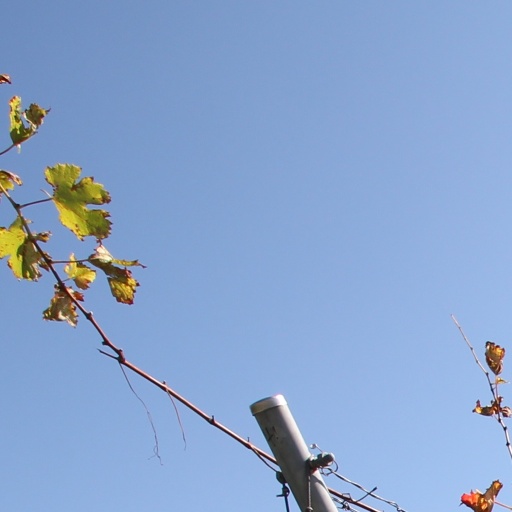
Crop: grape